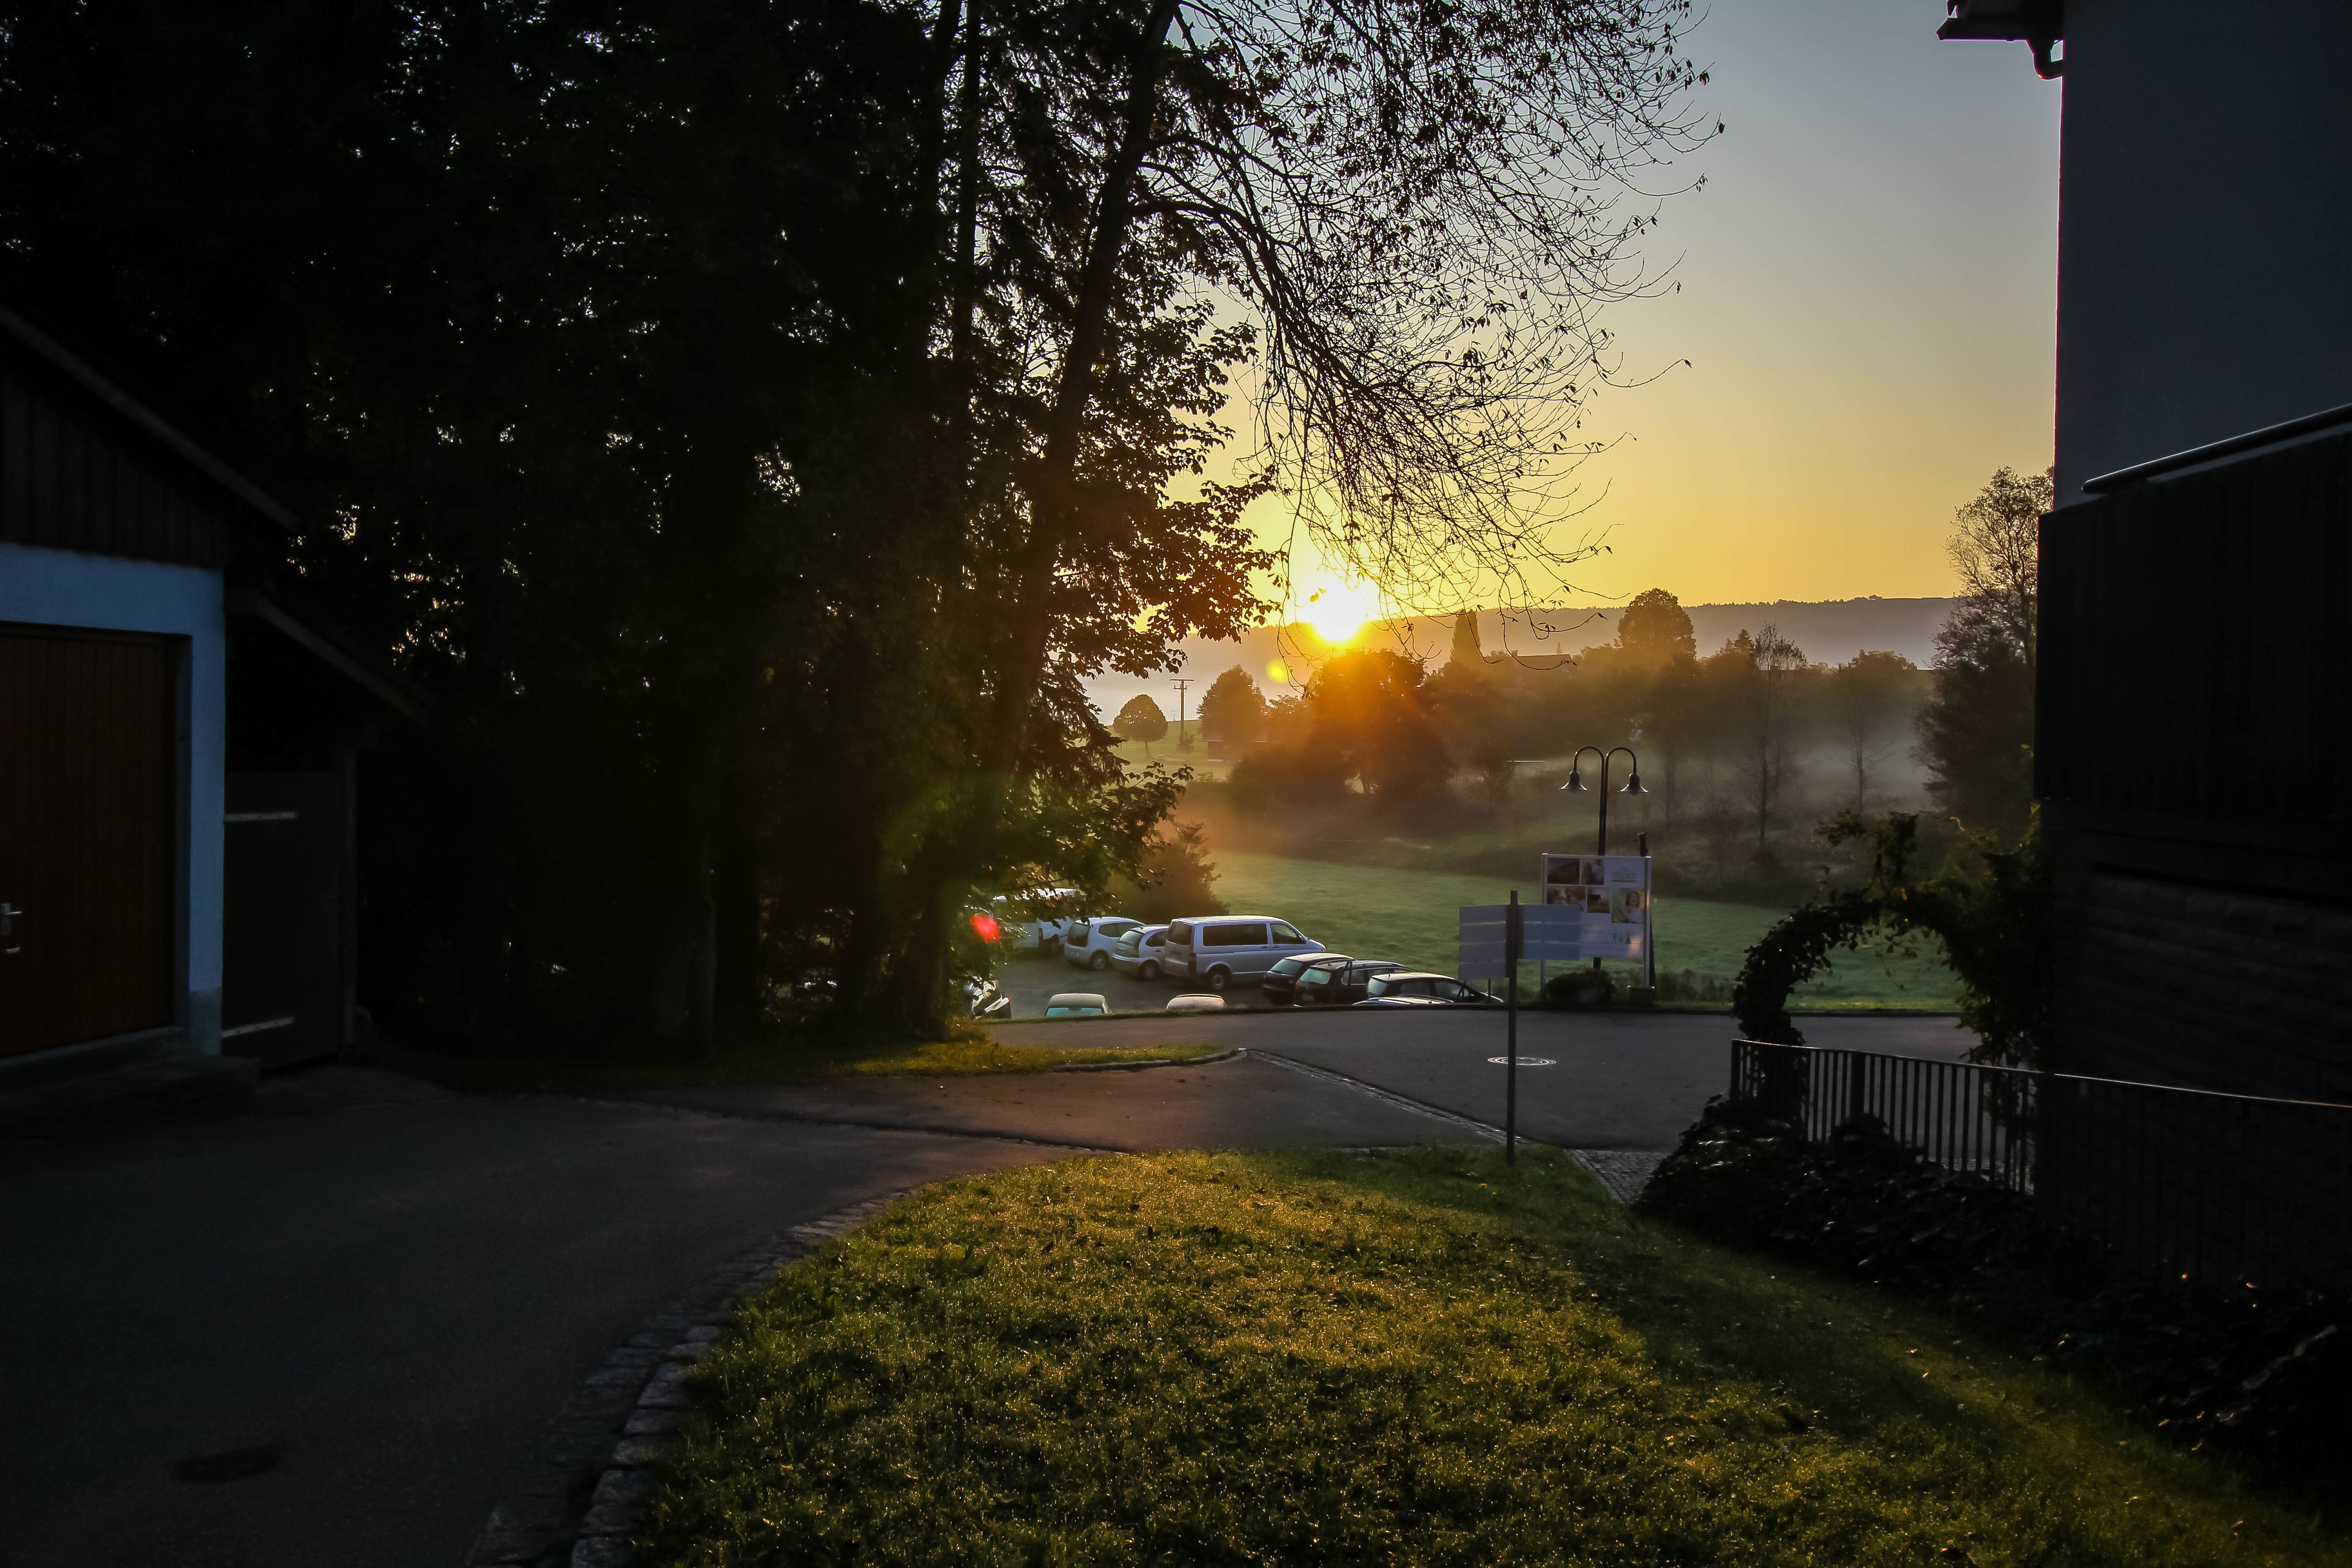
tree, light, sunset, road, street, night, house, sunlight, morning, dusk, evening, darkness, street light, lighting, infrastructure, screenshot, urban area, atmospheric phenomenon